Dodge Correctional Institution

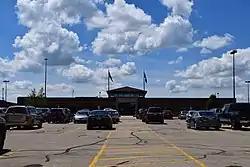
Entrance to the facility

Dodge Correctional Institution (DCI) is an adult male maximum-security correctional facility operated by the Wisconsin Department of Corrections Division of Adult Institutions in Waupun, Wisconsin, US. The facility was converted from the Central State Hospital for the Criminally Insane to an adult correctional facility in 1977 at a cost of $2.47 million of general obligation bonds, as authorized by Chapter 29 of the Laws of 1977. The first two inmates were transferred from the nearby Waupun Correctional Institution to DCI on May 15, 1978. On October 29, 1993, ground was broken for a $45 million expansion which more than doubled the size of the facility. On June 17, 1996, the first female prisoner was admitted to DCI making it the only reception center for both male and female adult felons committed to the Wisconsin Department of Corrections. DCI served as the reception center for both male and female inmates until December 1, 2004, when the female reception center moved to the Taycheedah Correctional Institution. DCI also serves as the central medical center for the division, providing both in-patient and out-patient care for male and female inmates.